1960s in music

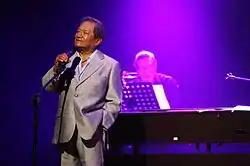
Armando Manzanero

A newly emerging style, which had its roots in the 1950s but exploded in the mainstream during the 1960s, was the "Bakersfield sound." Instead of creating a sound similar to mainstream pop music, the Bakersfield sound used honky tonk as its base and added electric instruments and a backbeat, plus stylistic elements borrowed from rock and roll. Buck Owens, Merle Haggard and Wynn Stewart were some of the top artists adopting this sound, and by the late 1960s they were among country music's top selling artists.